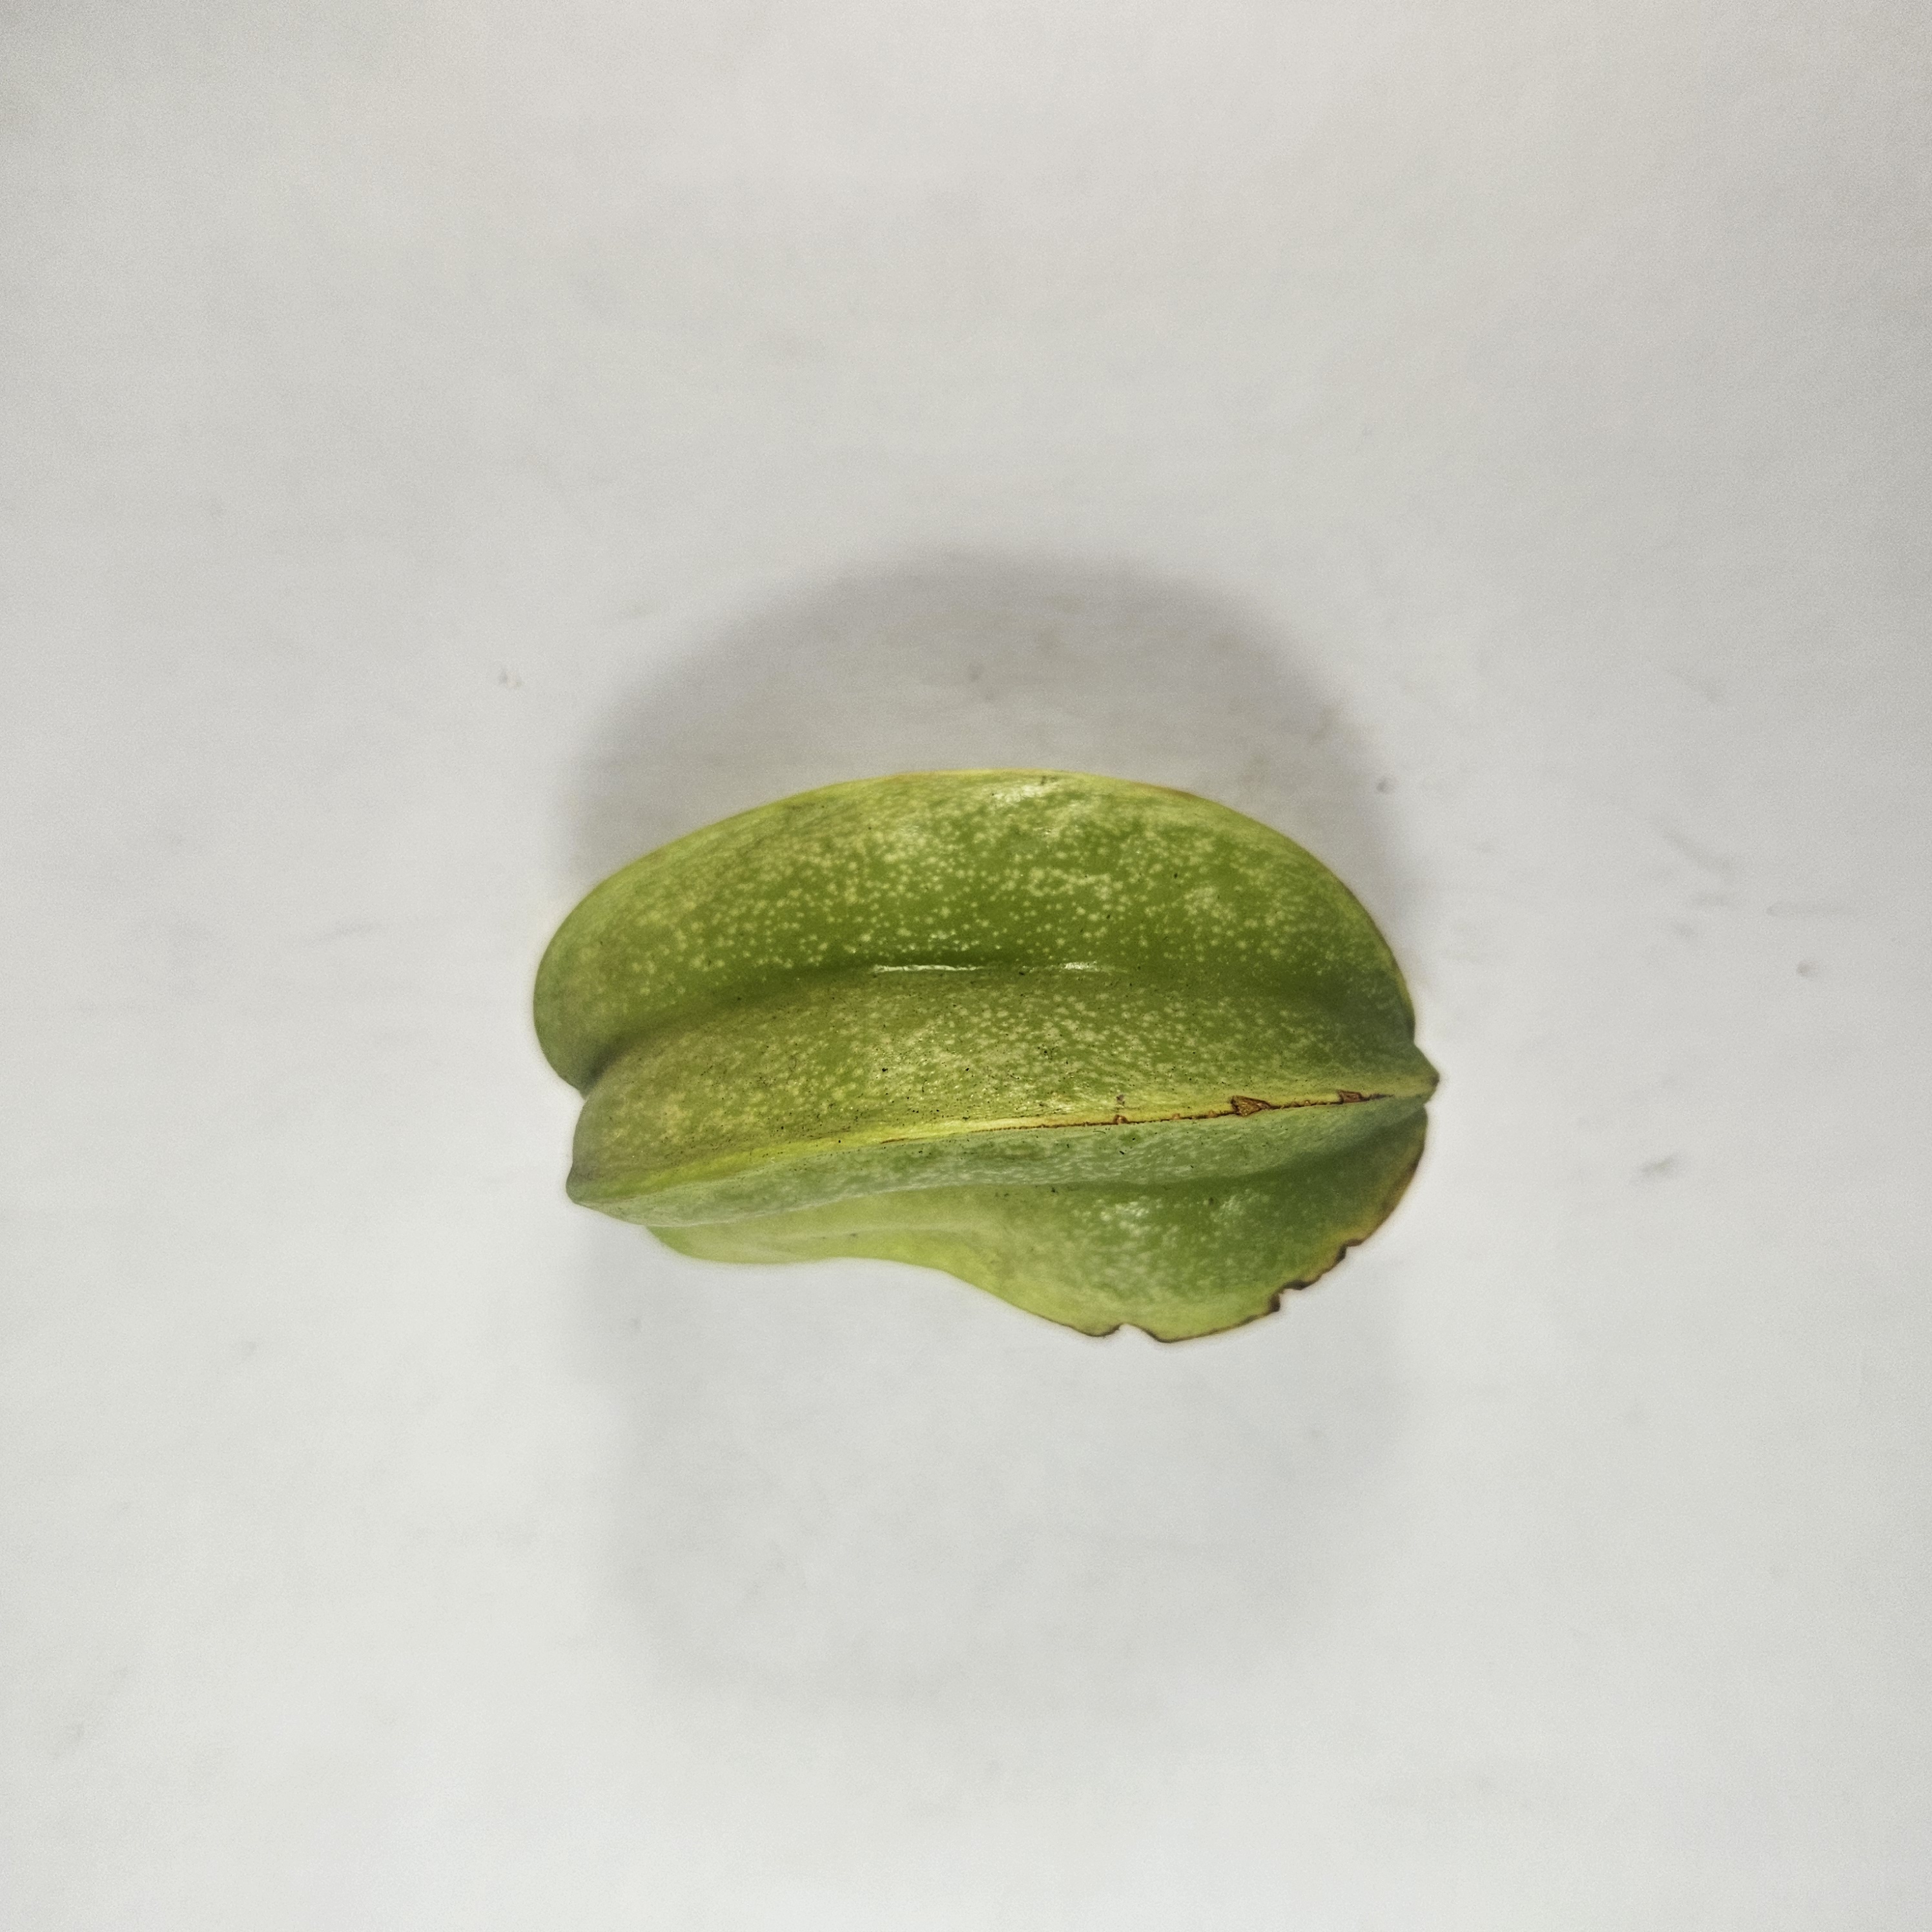
Label: Healthy Fruits